Krzysztof Mikołaj Radziwiłł

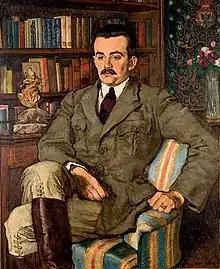
Portrait of Radziwiłł by Józef Mehoffer

Prince Krzysztof Mikołaj Artur Radziwiłł (29 July 1898 – 24 March 1986) was a Polish translator and politician, descendant of the well-known aristocratic Radziwiłł family. He was a supporter of the Communist regime in Poland, which gained him the nickname "Czerwony książę".